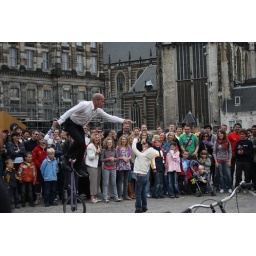
A street performer in Amsterdam made a little girl jump for her candy prize.